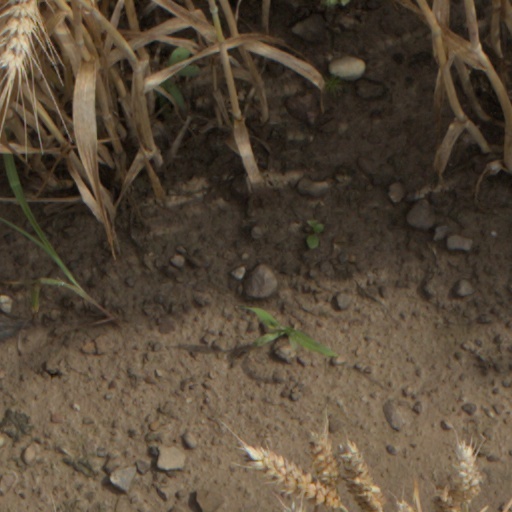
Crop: wheat